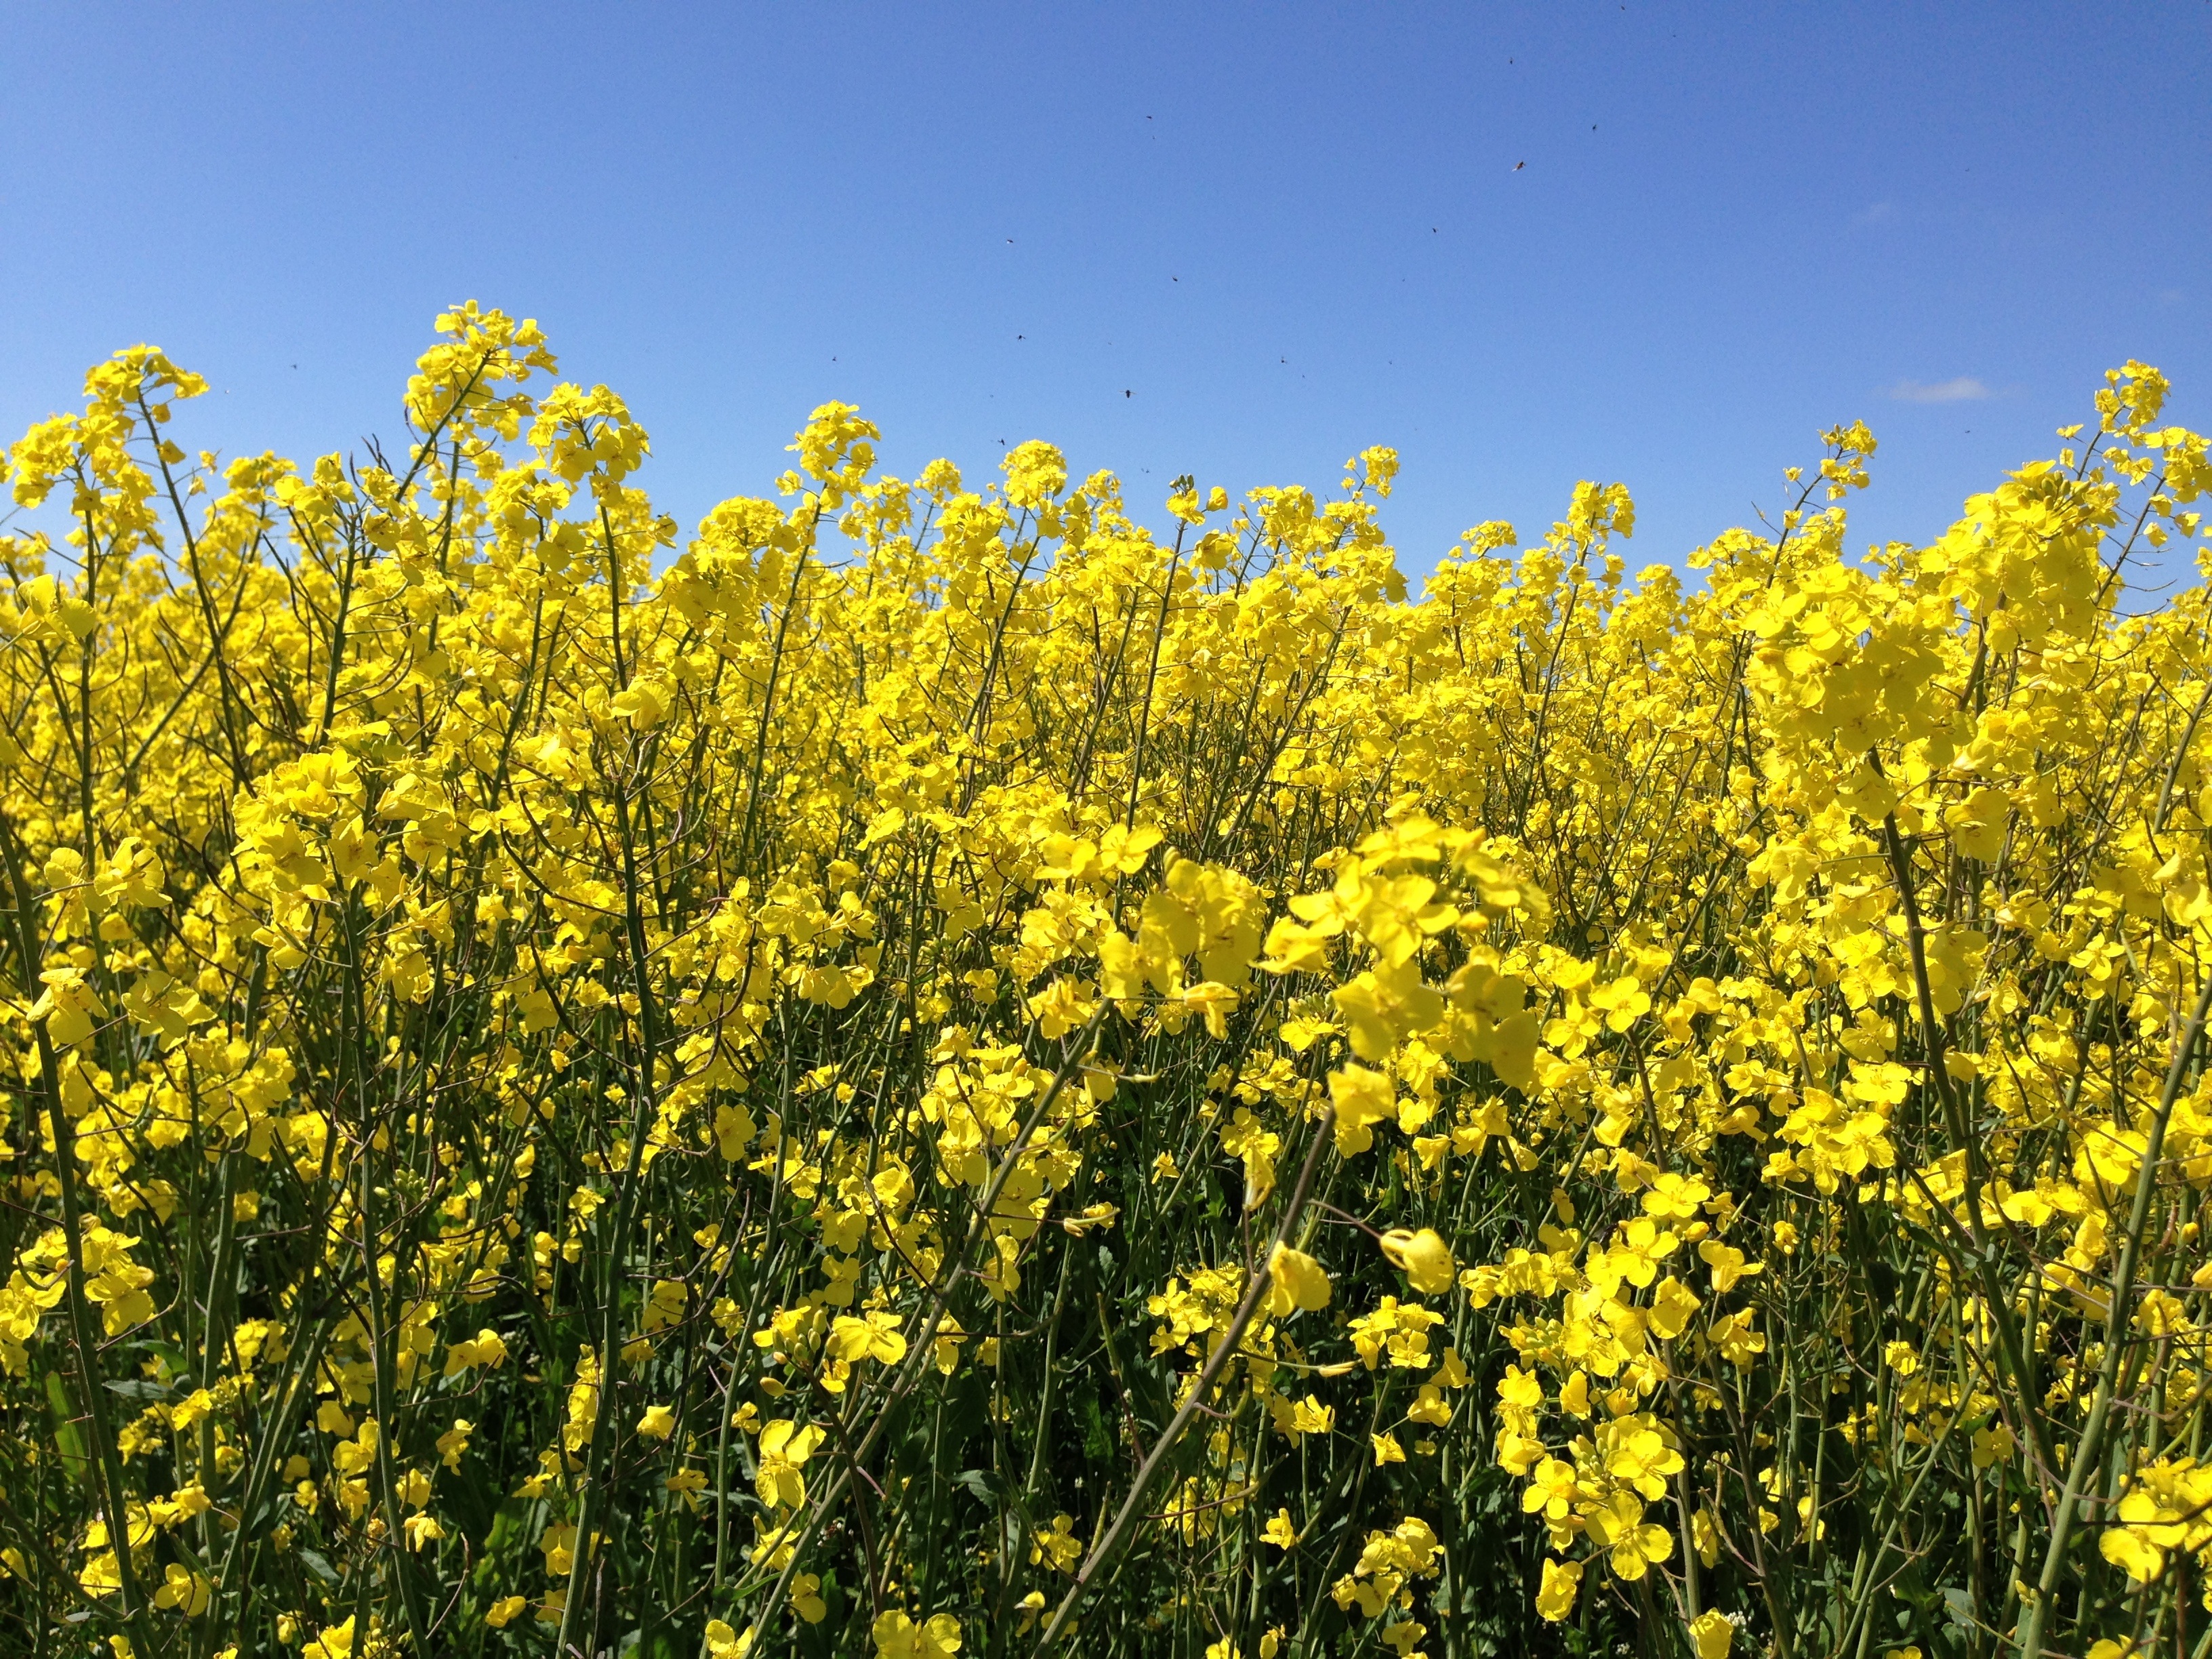
nature, plant, field, meadow, prairie, flower, food, produce, vegetable, crop, yellow, agriculture, rapeseed, wildflower, canola, mustard, brassica, flowering plant, land plant, mustard plant, mustard and cabbage family, brassica rapa